The Stupor Salesman

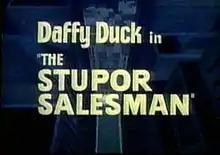
Title card to "The Stupor Salesman"

The Stupor Salesman is a Warner Bros. "Looney Tunes" cartoon, directed by Arthur Davis, and written by Lloyd Turner and Bill Scott. The cartoon was released on November 20, 1948, and stars Daffy Duck.